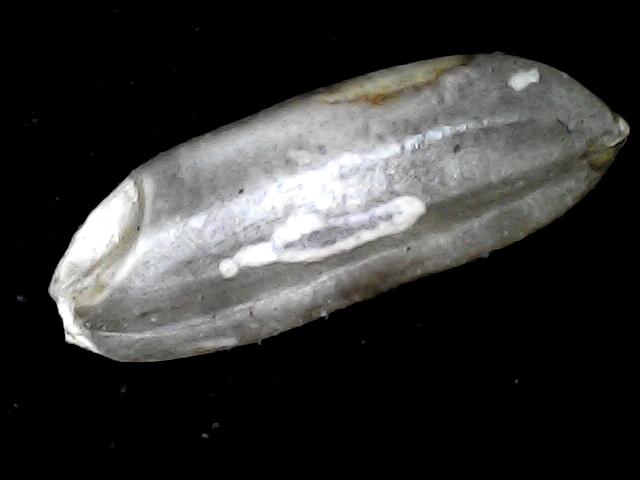
Rice variety: BD72